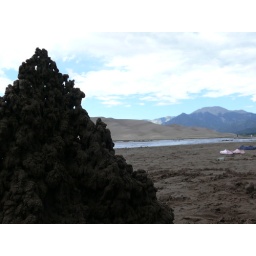
Something to do with wet sand while the kids play in the water